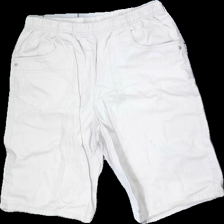
View: front
Type: Shorts
Category: Men
Brand: Signature
Colors: Beige
Material: 100%cotton
Cut: Regular
Size: XL
Season: Spring
Stains: Major
Smell: Major
Price range: <50
Recommended usage: Export